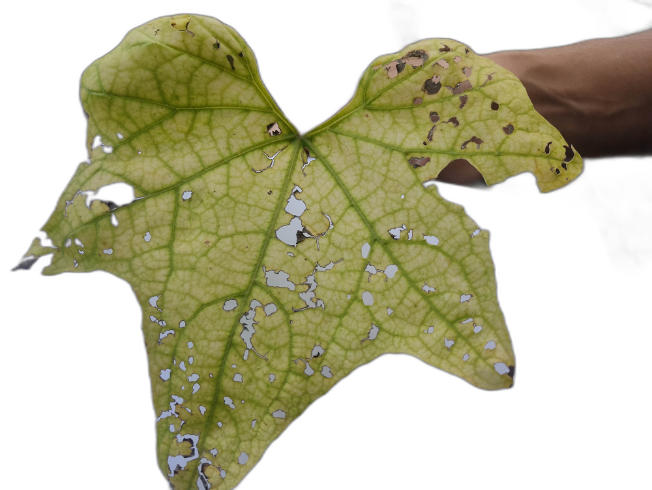
Crop: Zucchini
Label: Dry_Leaf